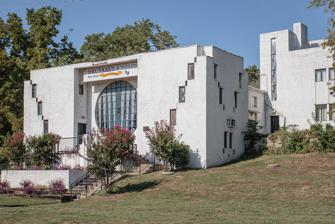
Building: Riverside Studio
Country: United States of America
Year built: 1928
Historic house in Oklahoma, United States Not to be confused with Riverside Studios . United States historic place Riverside Studio U.S. National Register of Historic Places Show map of Oklahoma Show map of the United States Location 1381 Riverside Dr., Tulsa, Oklahoma Coordinates 36°6′44″N 95°59′47″W / 36.11222°N 95.99639°W / 36.11222; -95.99639 Built 1928 Architect Goff, Bruce Architectural style International Style Website www .tulsaspotlighttheater .com MPS Bruce Goff Designed Resources in Oklahoma MPS NRHP reference No. 01000656 Added to NRHP June 14, 2001 The Riverside Studio in Tulsa, Oklahoma , United States, also known as Tulsa Spotlight Theater , was built in 1928.  It was designed by architect Bruce Goff in International Style .  It was built as a house with a studio wing for a music teacher named Patti Adams Shriner. The Riverside Studio was listed on the U.S. National Register of Historic Places in 2001 under Criterion C. History Piano studio Window with Ianelli Fountain. Spotlight Theatre a.k.a. Riverside Studio, August 2, 2005. Riverside Studio was adorned with several unique artistic features. These included a large, circular front window, a fountain designed by Italian sculptor, Alfonso Iannelli , black glass and green marble fireplaces, Japanese wall coverings made from wood veneer, and a series of nine murals that Goff commissioned from Oklahoma artist Olinka Hrdy . Facing bankruptcy during the Great Depression , Ms. Shriner lost ownership of the building in 1933.  It went through a series of a series of receivers, and sat vacant until actor Richard Mansfield Dickinson bought it for only $2,500 in 1941. Spotlight Club Since 1953, Dickinson's Tulsa Spotlight Club has used the building to present his adaptation of the 19th-century temperance melodrama The Drunkard .  In 2008, Charles Conrad, then board chairman of the Spotlighters, wanted to restore the building to its original condition, plus bring the electrical and mechanical systems up to date. However, the estimated cost for this work was $700,000, far more than the Spotlighters could afford. In 2012, he indicated that the club had repaired the leaky roof, remodeled the bathrooms and converted an upstairs bedroom to a library. In 2013, actor-director Joe Sears, best known for his co-creation of the Greater Tuna stage trilogy (and for the Tony nomination he received in 1985 for his performance in A Tuna Christmas ), took charge as the production's new director. The play has been performed almost every Saturday night for six decades, and the company claims it to be the longest-running stage production in America. Building design This building is a two-story structure dug into a hillside facing west across Riverside Drive toward the Arkansas River. Located on an 0.86 acres (3,500 m 2 ) tract, it has a flat roof and stucco exterior. The NRHP application says that the two-story entrance hall is, "... the most prominent feature of the building." Two sets of external stairs lead to a common landing that accesses a foyer. The large, flat, circular window in the front of the foyer is considered a primary decorative feature of the building. Other front windows are stepped and have alternating inserts of black glass to provide a diagonal pattern. Behind the foyer is an auditorium (recital hall), in which the audience would face eastward toward the stage, in the next wing of the building. The one-story auditorium has three sets of double doors on the north and south sides. The auditorium, as a connecting element between the entrance hall and living quarters, is relatively narrow and this geometric configuration defines partially enclosed patio areas on both north and south elevations of the building. The wing east of the auditorium houses the recital stage. A small service area and kitchen is at the north end of the stage, while a living room, garage, and servant quarters are at the south end. This end of the wing is two stories high, with a small part extending to three stories. Subsequent alterations The original living room walls were paneled with wood imported from Japan, the ceiling was decorated with aluminum leaf and the room had a fireplace decorated with green marble and black glass. As mentioned above, there were four murals in the recital hall that had been painted by Olinka Hrdy. These features were no longer present at the time the NRHP application was submitted. The Iannelli-designed fountain had been dismantled. Side doors of the recital hall had been blocked by air-conditioning ducts that had been installed during a later period. The NRHP review committee determined that these changes did not negate the assignment of Category C. Notes